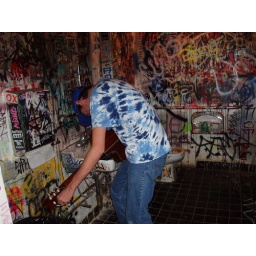
Chris Payne took this picture of me tuning my guitar in the bathroom of the Smell where it was quiet.